Anuradhapura Maha Viharaya

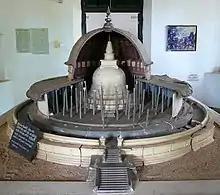
Model of the Thuparama stupa, the first Sri Lankan stupa, which was part of the Mahavihara complex

The Anuradhapura Maha Viharaya was an important mahavihara or large Buddhist monastery for Theravada Buddhism in Sri Lanka. King Devanampiya Tissa of Anuradhapura (247–207 BCE) founded it in his capital city of Anuradhapura. Monks such as Buddhaghosa (4th to 5th century CE) and Dhammapala, who wrote commentaries on the Tipitaka and texts such as the Visuddhimagga, which are central to Theravada Buddhist doctrine, established Theravada Mahaviharan of the Tambapaṇṇiya (Pali; Sanskrit: "Tāmraparṇīya" or "Tāmraśāṭīya") orthodoxy here. Monks living at the Mahavihara were referred to as Mahaviharavasins.